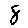
Label: 8